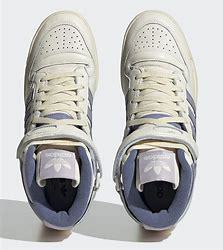
Brand: adidas
Model: originals Adidas Originals Forum